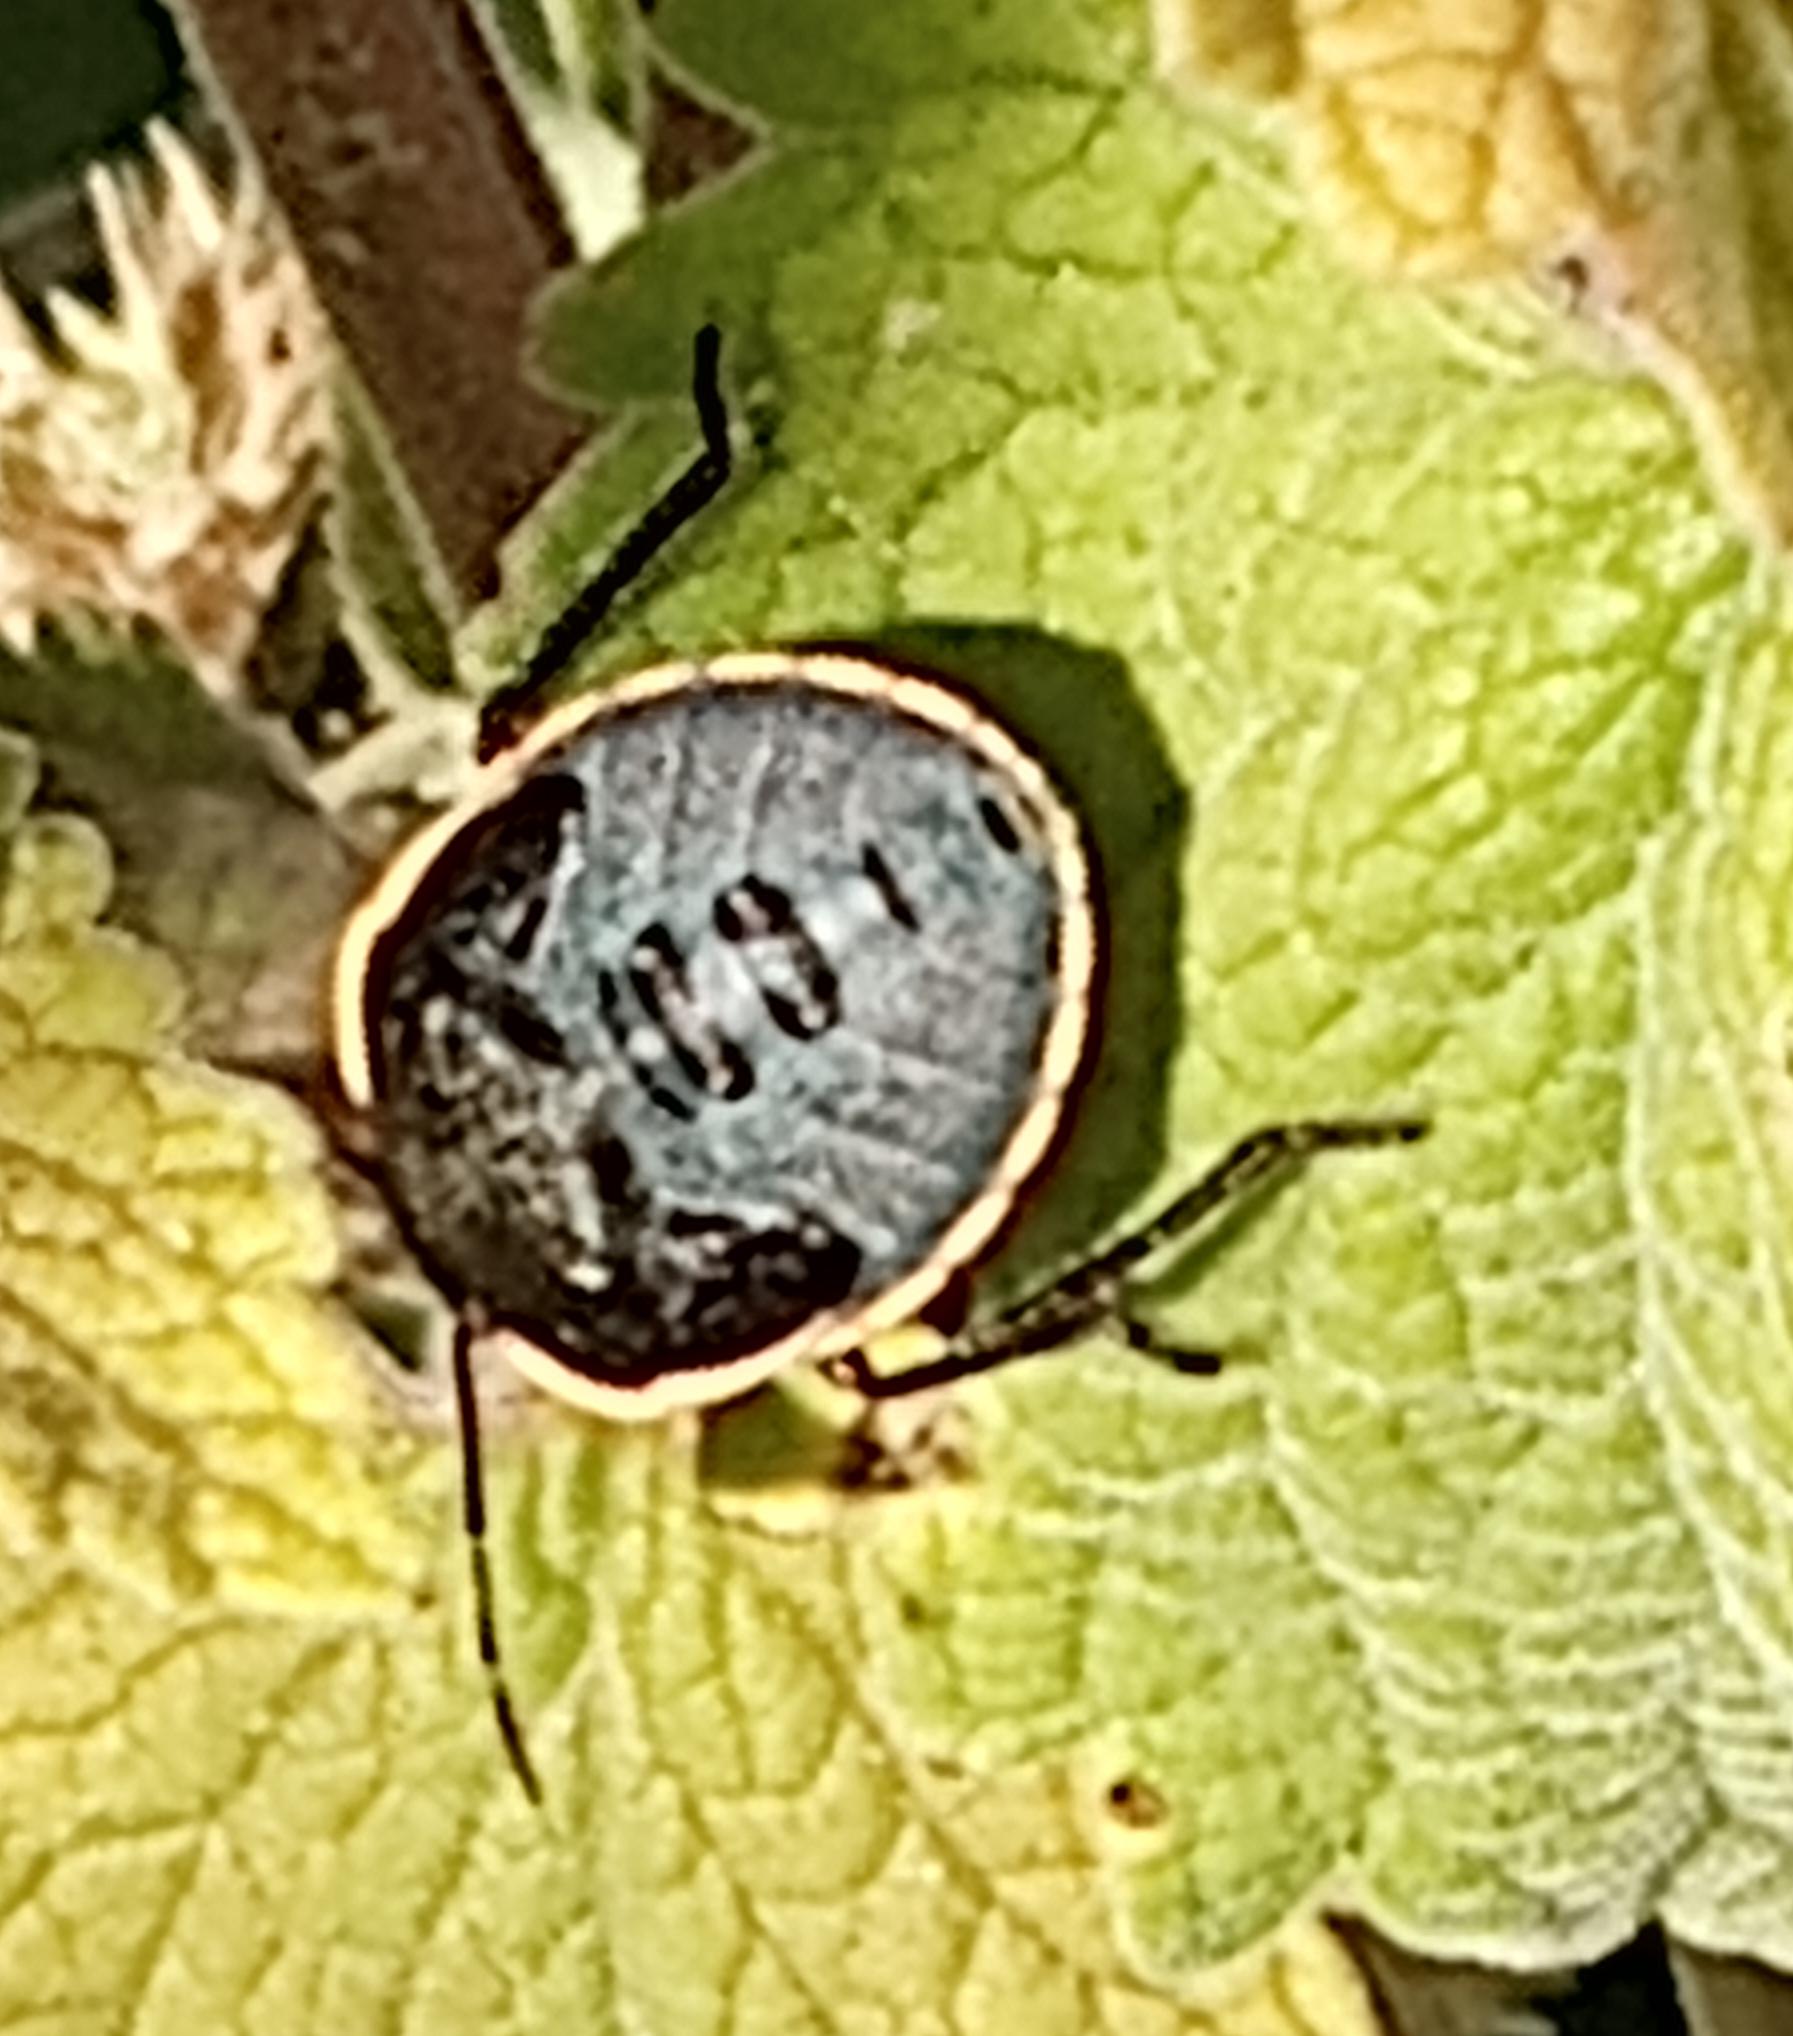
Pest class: stink_bug